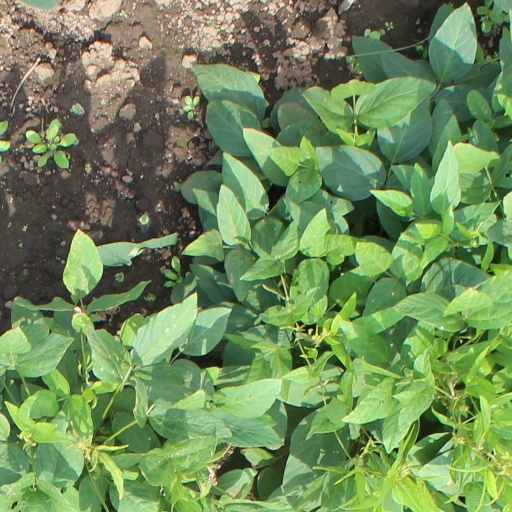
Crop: soybean